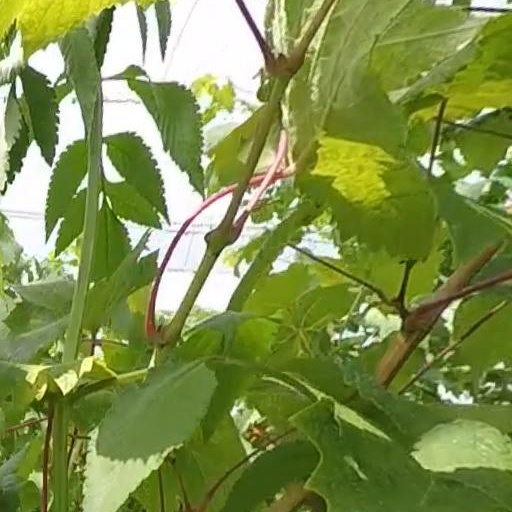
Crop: grape